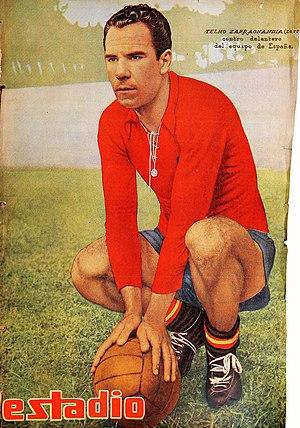
Telmo Zarraonaindia Montoya, plus connu sous le nom de Zarra, était un footballeur espagnol.